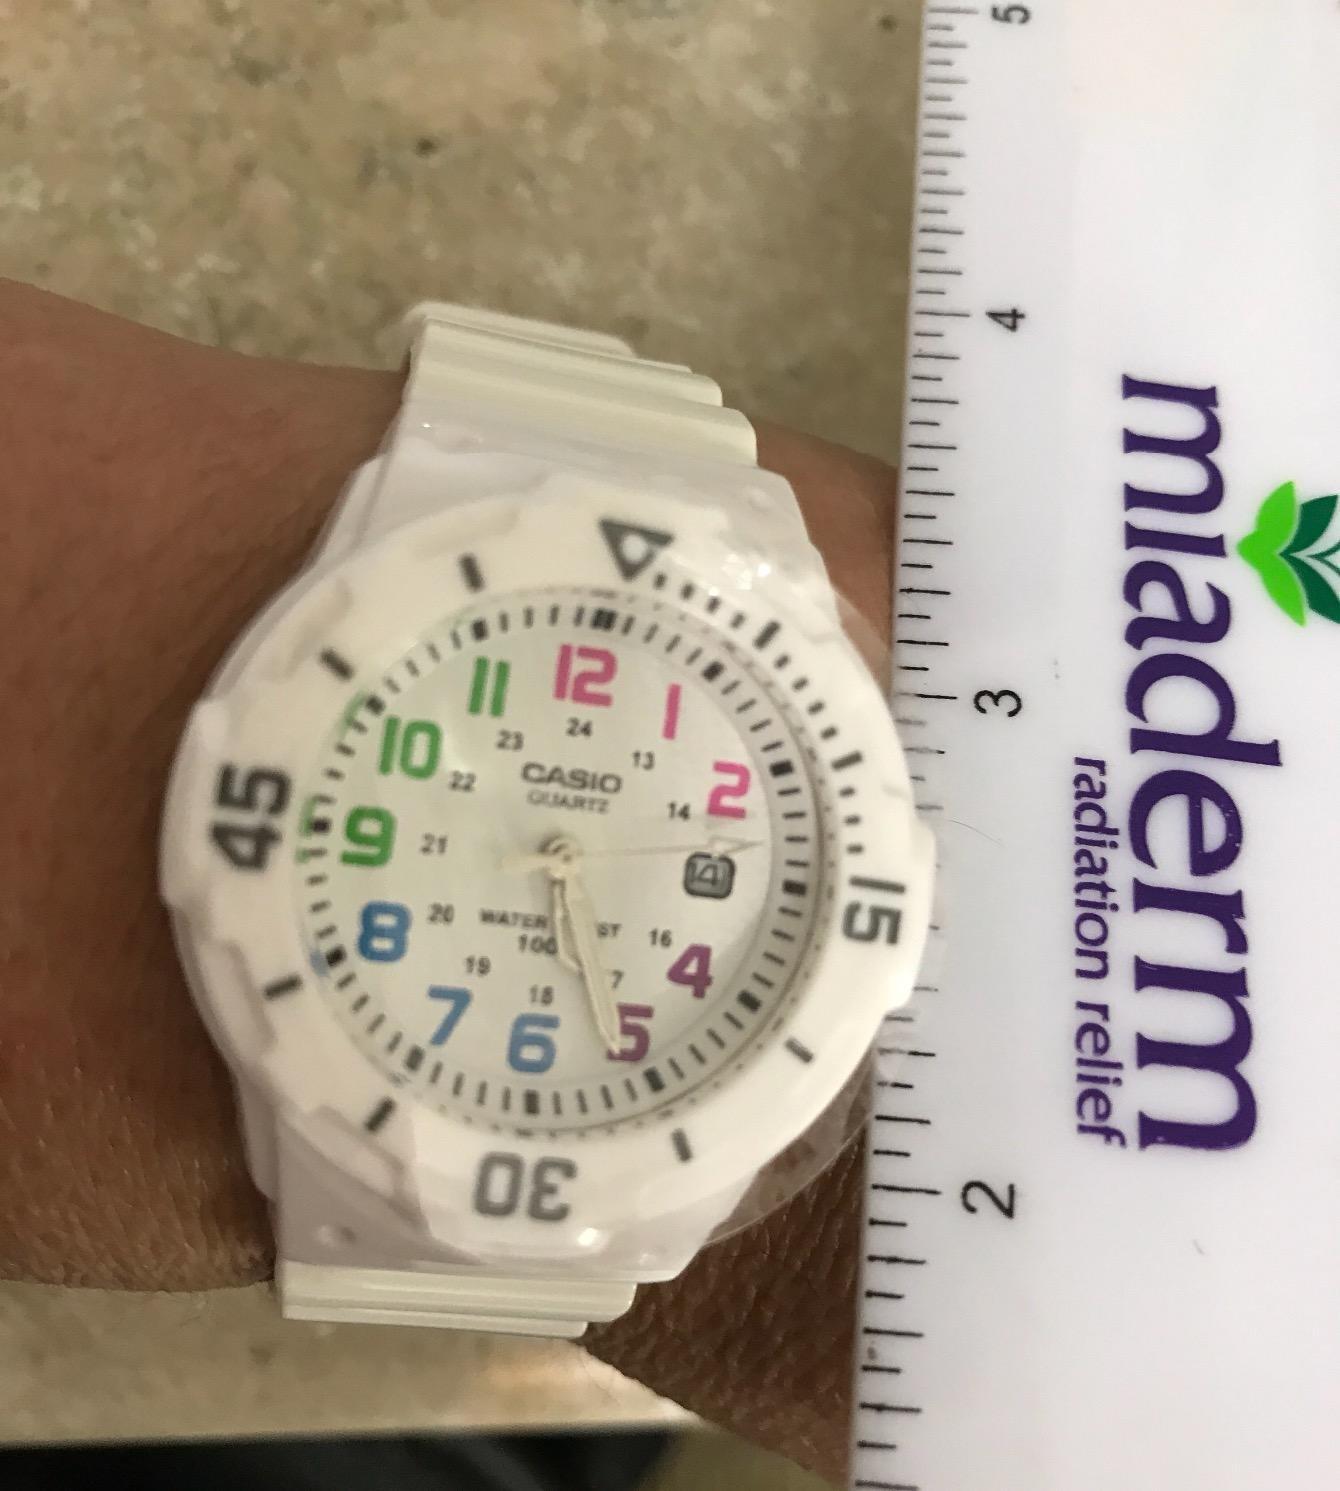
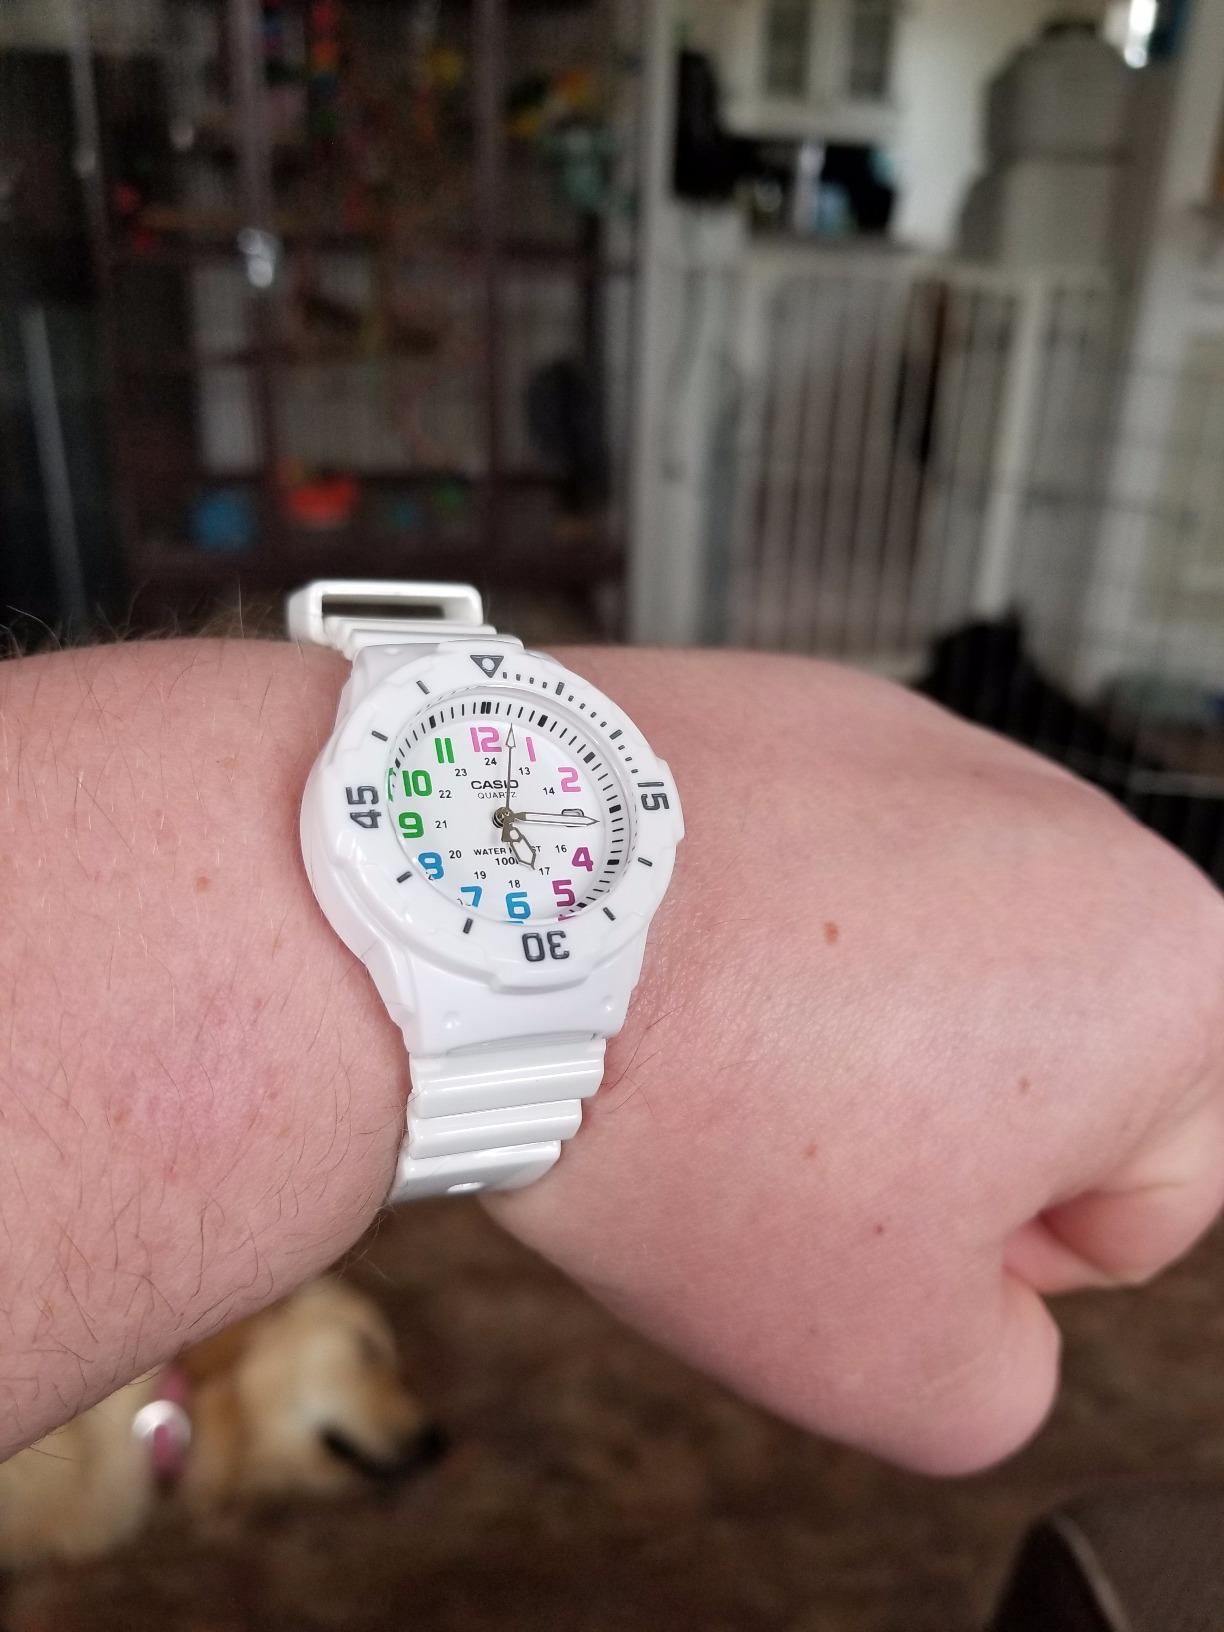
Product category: accessories_watch
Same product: yes